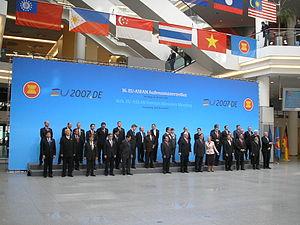
La présidence allemande du Conseil de l'Union européenne en 2007 désigne la douzième présidence du Conseil de l'Union européenne, effectuée au premier semestre 2007, par l'Allemagne.